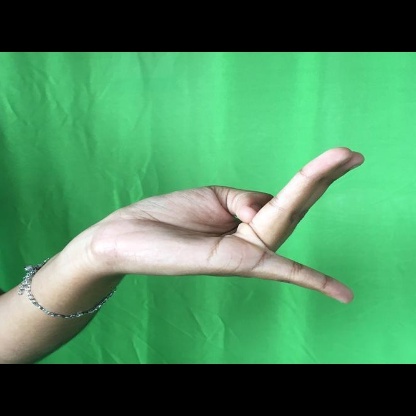
Mudra: Chaturam